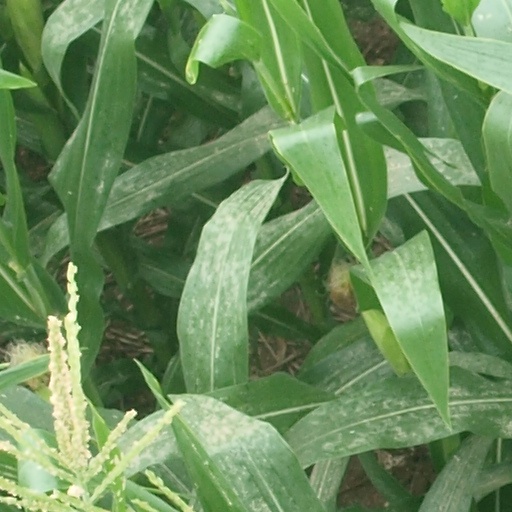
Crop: maize; corn